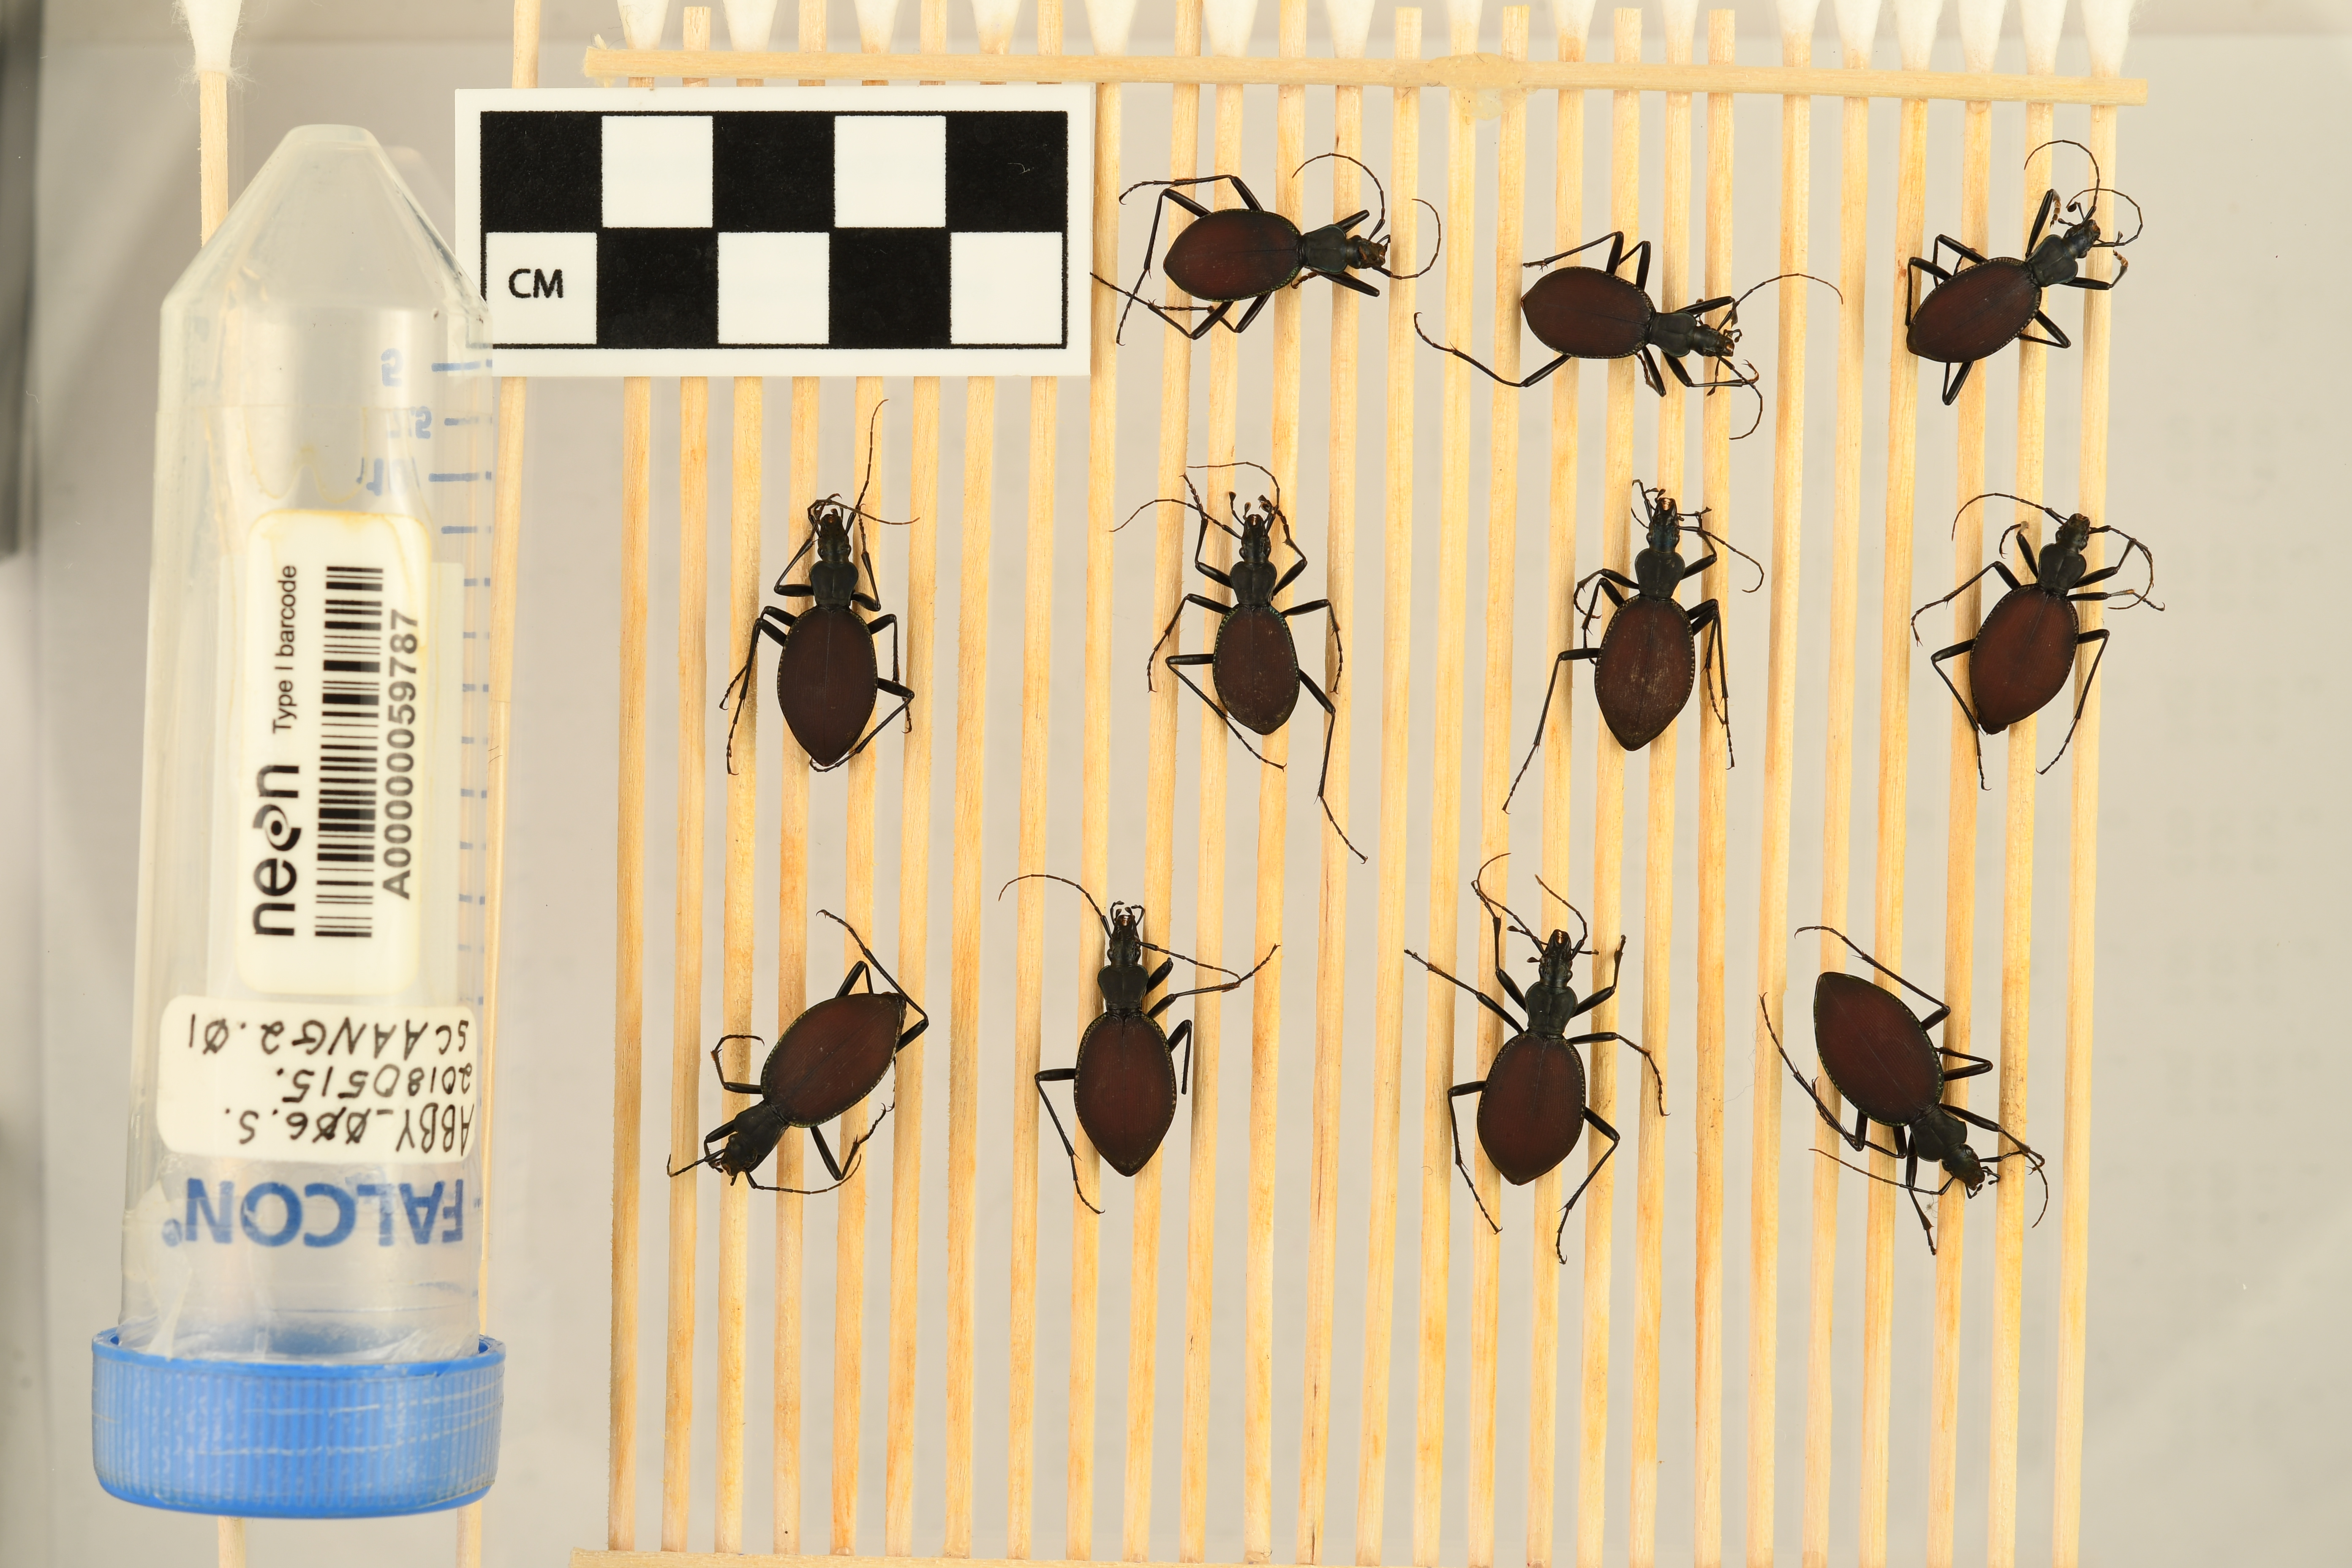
Scaphinotus angusticollis — Abby Road NEON, plot ABBY_006. Beetle 1, ElytraLength: 1.239 cm (lying flat: Yes)

Scaphinotus angusticollis — Abby Road NEON, plot ABBY_006. Beetle 1, ElytraWidth: 0.5798 cm (lying flat: Yes)

Scaphinotus angusticollis — Abby Road NEON, plot ABBY_006. Beetle 2, ElytraLength: 1.155 cm (lying flat: Yes)

Scaphinotus angusticollis — Abby Road NEON, plot ABBY_006. Beetle 2, ElytraWidth: 0.6064 cm (lying flat: Yes)

Scaphinotus angusticollis — Abby Road NEON, plot ABBY_006. Beetle 3, ElytraLength: 1.271 cm (lying flat: Yes)

Scaphinotus angusticollis — Abby Road NEON, plot ABBY_006. Beetle 3, ElytraWidth: 0.5819 cm (lying flat: Yes)

Scaphinotus angusticollis — Abby Road NEON, plot ABBY_006. Beetle 4, ElytraLength: 1.425 cm (lying flat: Yes)

Scaphinotus angusticollis — Abby Road NEON, plot ABBY_006. Beetle 4, ElytraWidth: 0.6849 cm (lying flat: Yes)

Scaphinotus angusticollis — Abby Road NEON, plot ABBY_006. Beetle 5, ElytraLength: 1.156 cm (lying flat: Yes)

Scaphinotus angusticollis — Abby Road NEON, plot ABBY_006. Beetle 5, ElytraWidth: 0.5765 cm (lying flat: Yes)

Scaphinotus angusticollis — Abby Road NEON, plot ABBY_006. Beetle 6, ElytraLength: 1.38 cm (lying flat: Yes)

Scaphinotus angusticollis — Abby Road NEON, plot ABBY_006. Beetle 6, ElytraWidth: 0.6487 cm (lying flat: Yes)

Scaphinotus angusticollis — Abby Road NEON, plot ABBY_006. Beetle 7, ElytraLength: 1.353 cm (lying flat: Yes)

Scaphinotus angusticollis — Abby Road NEON, plot ABBY_006. Beetle 7, ElytraWidth: 0.6865 cm (lying flat: Yes)

Scaphinotus angusticollis — Abby Road NEON, plot ABBY_006. Beetle 8, ElytraLength: 1.447 cm (lying flat: Yes)

Scaphinotus angusticollis — Abby Road NEON, plot ABBY_006. Beetle 8, ElytraWidth: 0.7226 cm (lying flat: Yes)

Scaphinotus angusticollis — Abby Road NEON, plot ABBY_006. Beetle 9, ElytraLength: 1.457 cm (lying flat: Yes)

Scaphinotus angusticollis — Abby Road NEON, plot ABBY_006. Beetle 9, ElytraWidth: 0.6957 cm (lying flat: Yes)

Scaphinotus angusticollis — Abby Road NEON, plot ABBY_006. Beetle 10, ElytraLength: 1.364 cm (lying flat: Yes)

Scaphinotus angusticollis — Abby Road NEON, plot ABBY_006. Beetle 10, ElytraWidth: 0.7273 cm (lying flat: Yes)

Scaphinotus angusticollis — Abby Road NEON, plot ABBY_006. Beetle 11, ElytraLength: 1.533 cm (lying flat: Yes)

Scaphinotus angusticollis — Abby Road NEON, plot ABBY_006. Beetle 11, ElytraWidth: 0.7569 cm (lying flat: Yes)